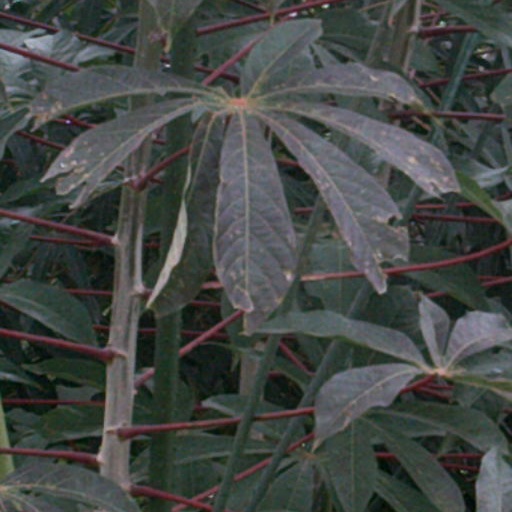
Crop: cassava